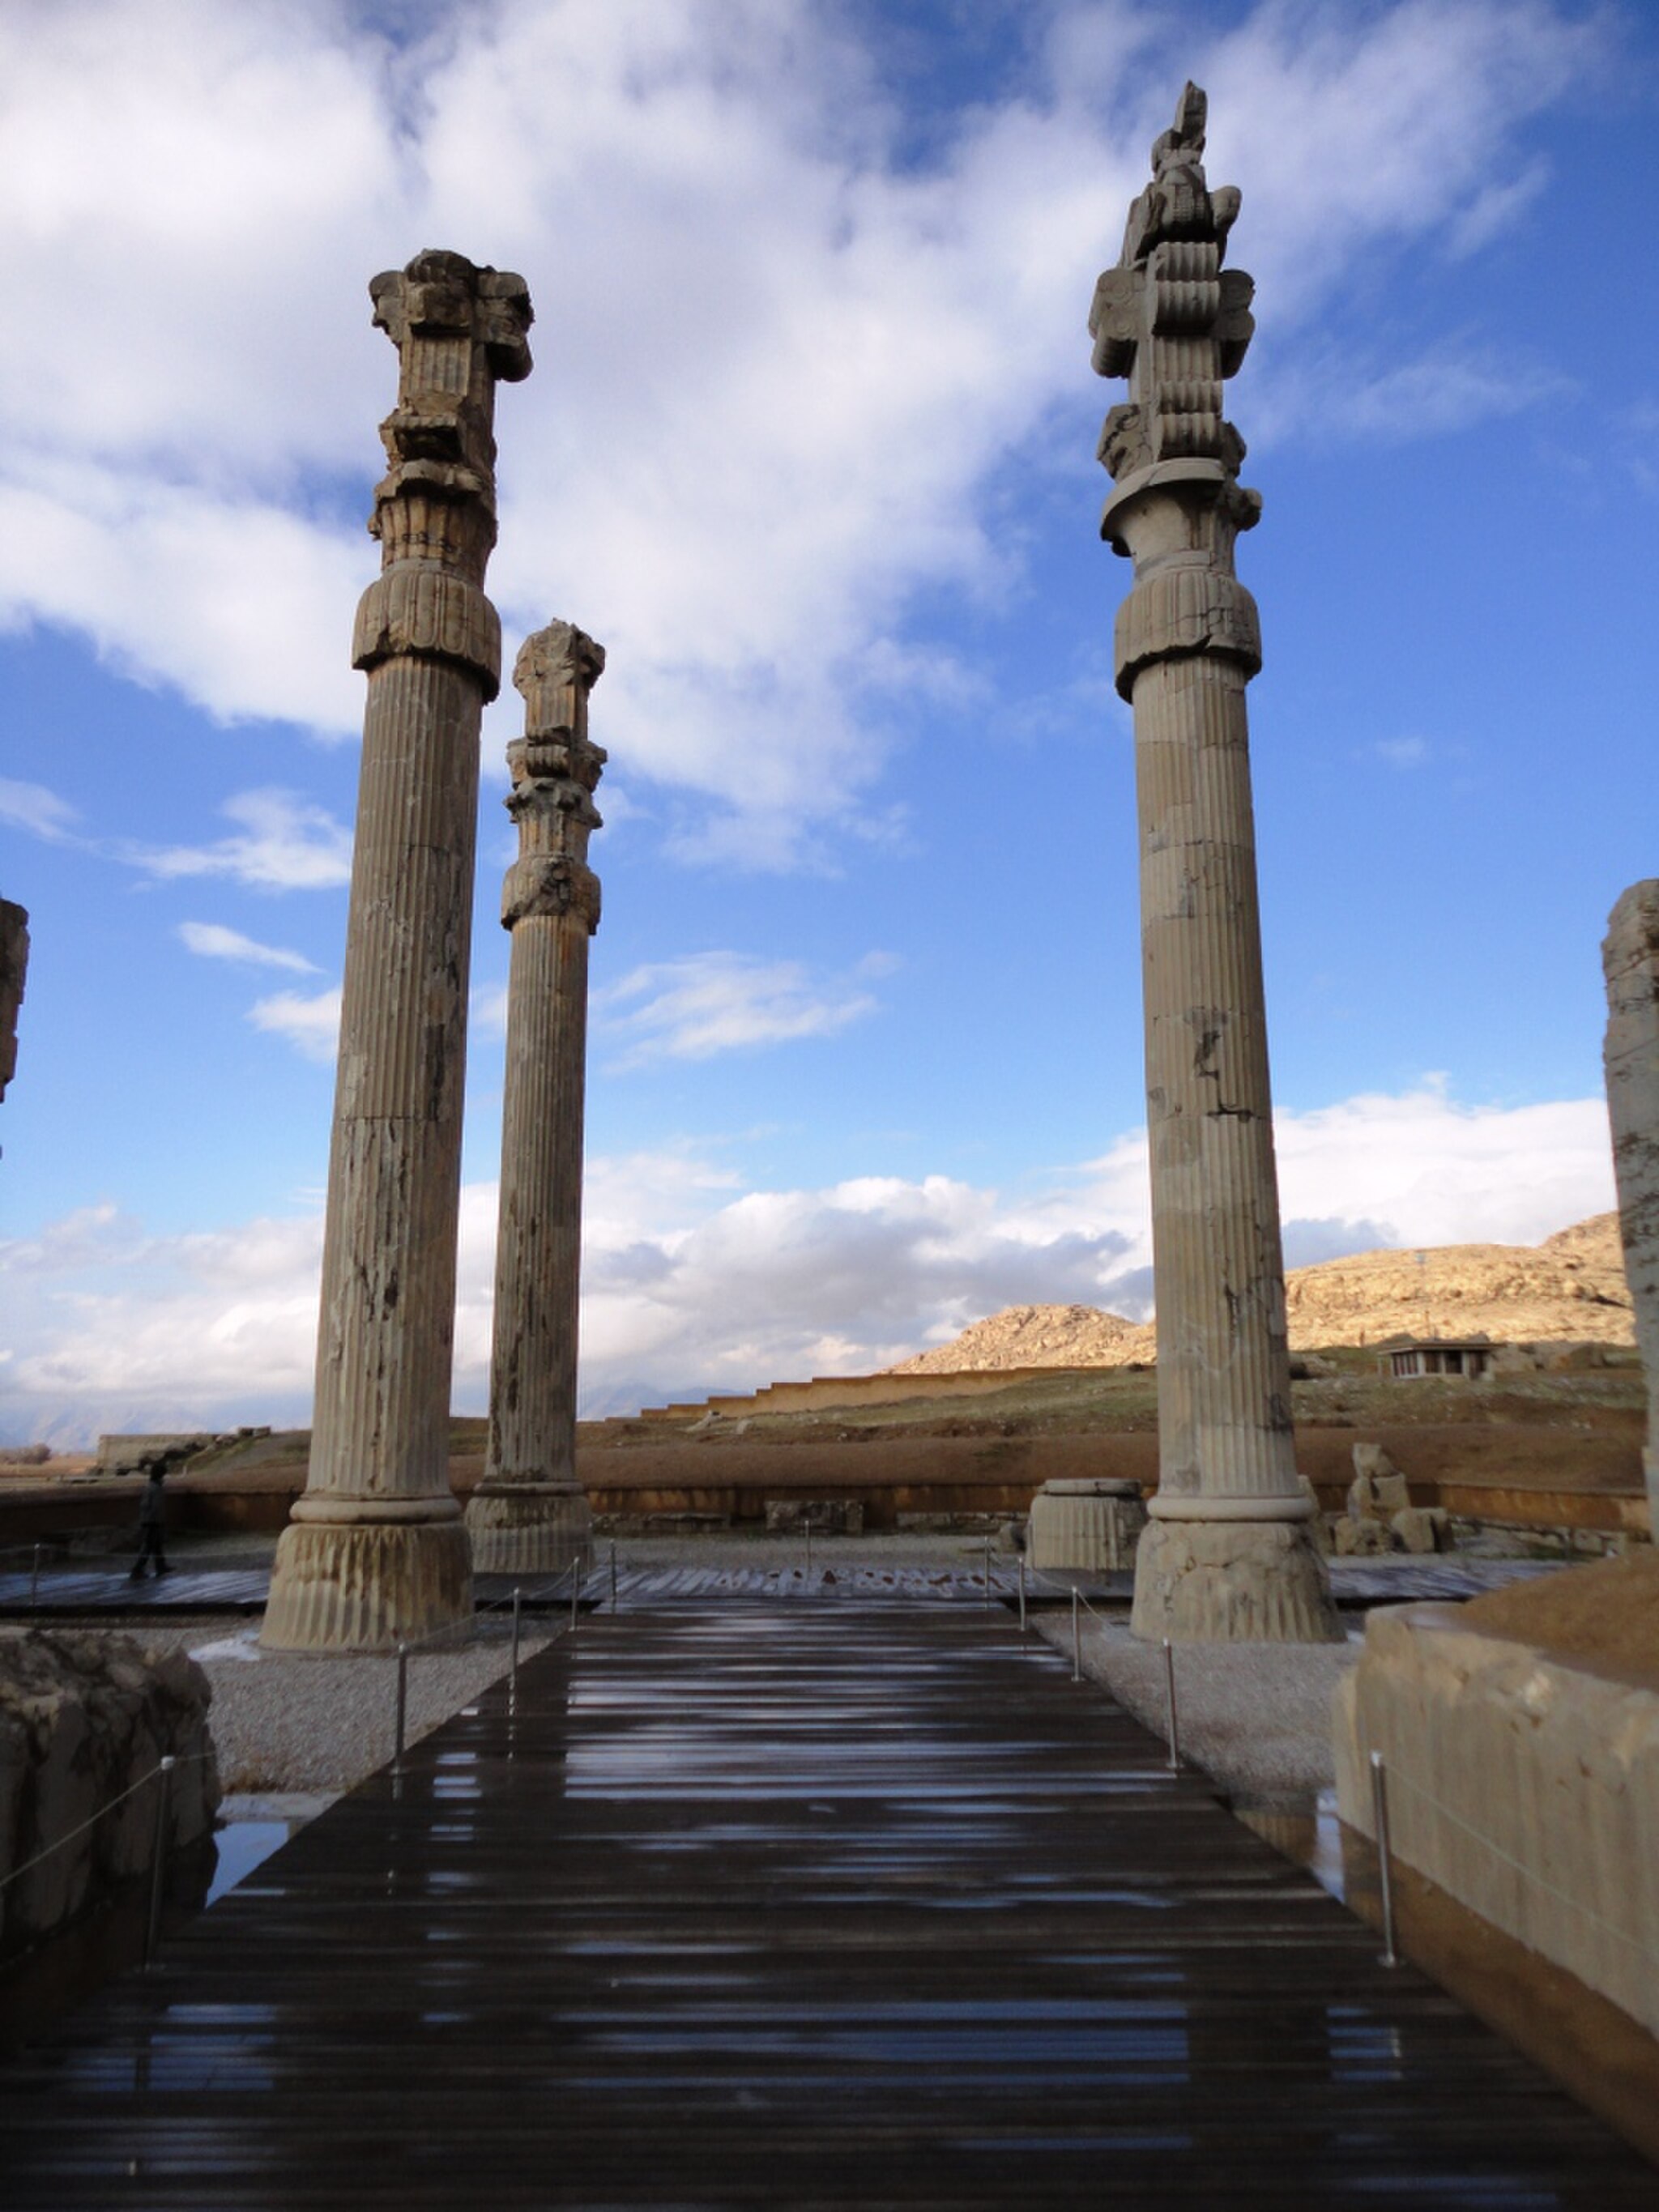
Title: Persepolis - panoramio (4)
Description: Persepolis
Date: Taken on 28 November 2011
Categories: Apadana of Persepolis, Panoramio files uploaded by Panoramio upload bot, Panoramio images reviewed by trusted users, Photos from Panoramio, Photographs taken on 2011-11-28, Files with coordinates missing SDC location of creation, 2011 in Persepolis, Photos from Panoramio ID 4463059